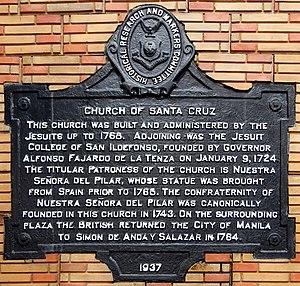
L’église de Santa Cruz est un édifice religieux, et paroisse catholique situé à Manille dans les Philippines. Une première et modeste église construite en 1608 par les jésuites dans un nouveau quartier de la colonie espagnole, au nord du fleuve Pasig, est remplacée en 1715 par un édifice en pierres. Deux fois gravement endommagée, lors du tremblement de terre de 1863 et durant la Seconde Guerre mondiale, elle est chaque fois reconstruite.